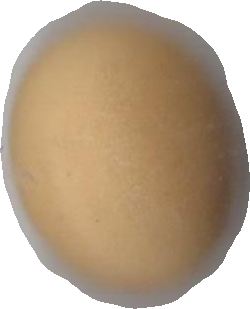
Variety: Dega